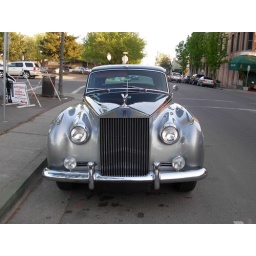
The quality in this automobile exceeds many others, notice how clean and perfect this auto is